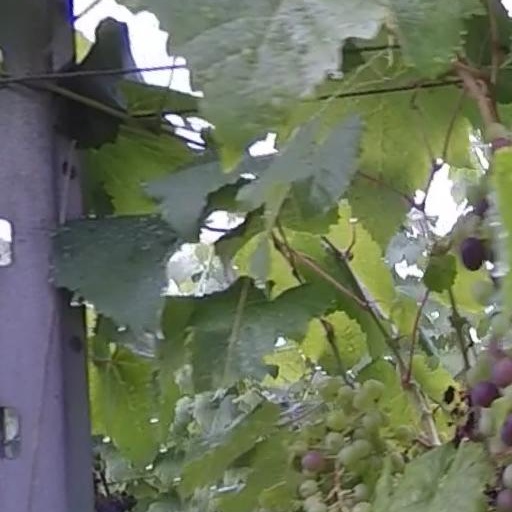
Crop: grape